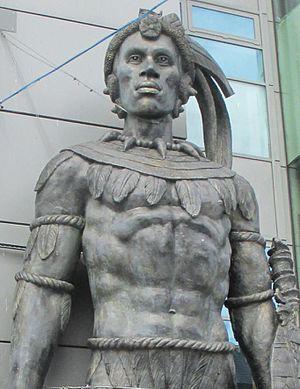
Un mononyme est un nom unique identifiant généralement une personne, comme Voltaire ou Colette. Il peut s'agir soit d'un pseudonyme comme c'est le cas pour Voltaire, soit d'un nom de convenance, comme c'est le cas pour Colette, soit du vrai prénom utilisé seul, par exemple pour le chanteur Renaud.